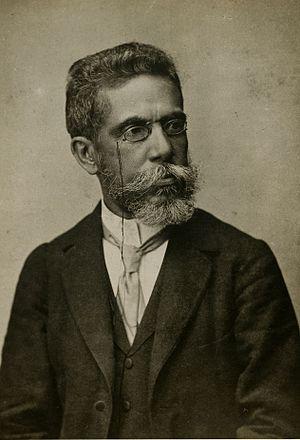
Joaquim Maria Machado de Assis est un écrivain et journaliste brésilien, considéré par beaucoup de critiques, d’universitaires, de gens de lettres et de lecteurs comme l’une des grandes figures, sinon la plus grande, de la littérature brésilienne.